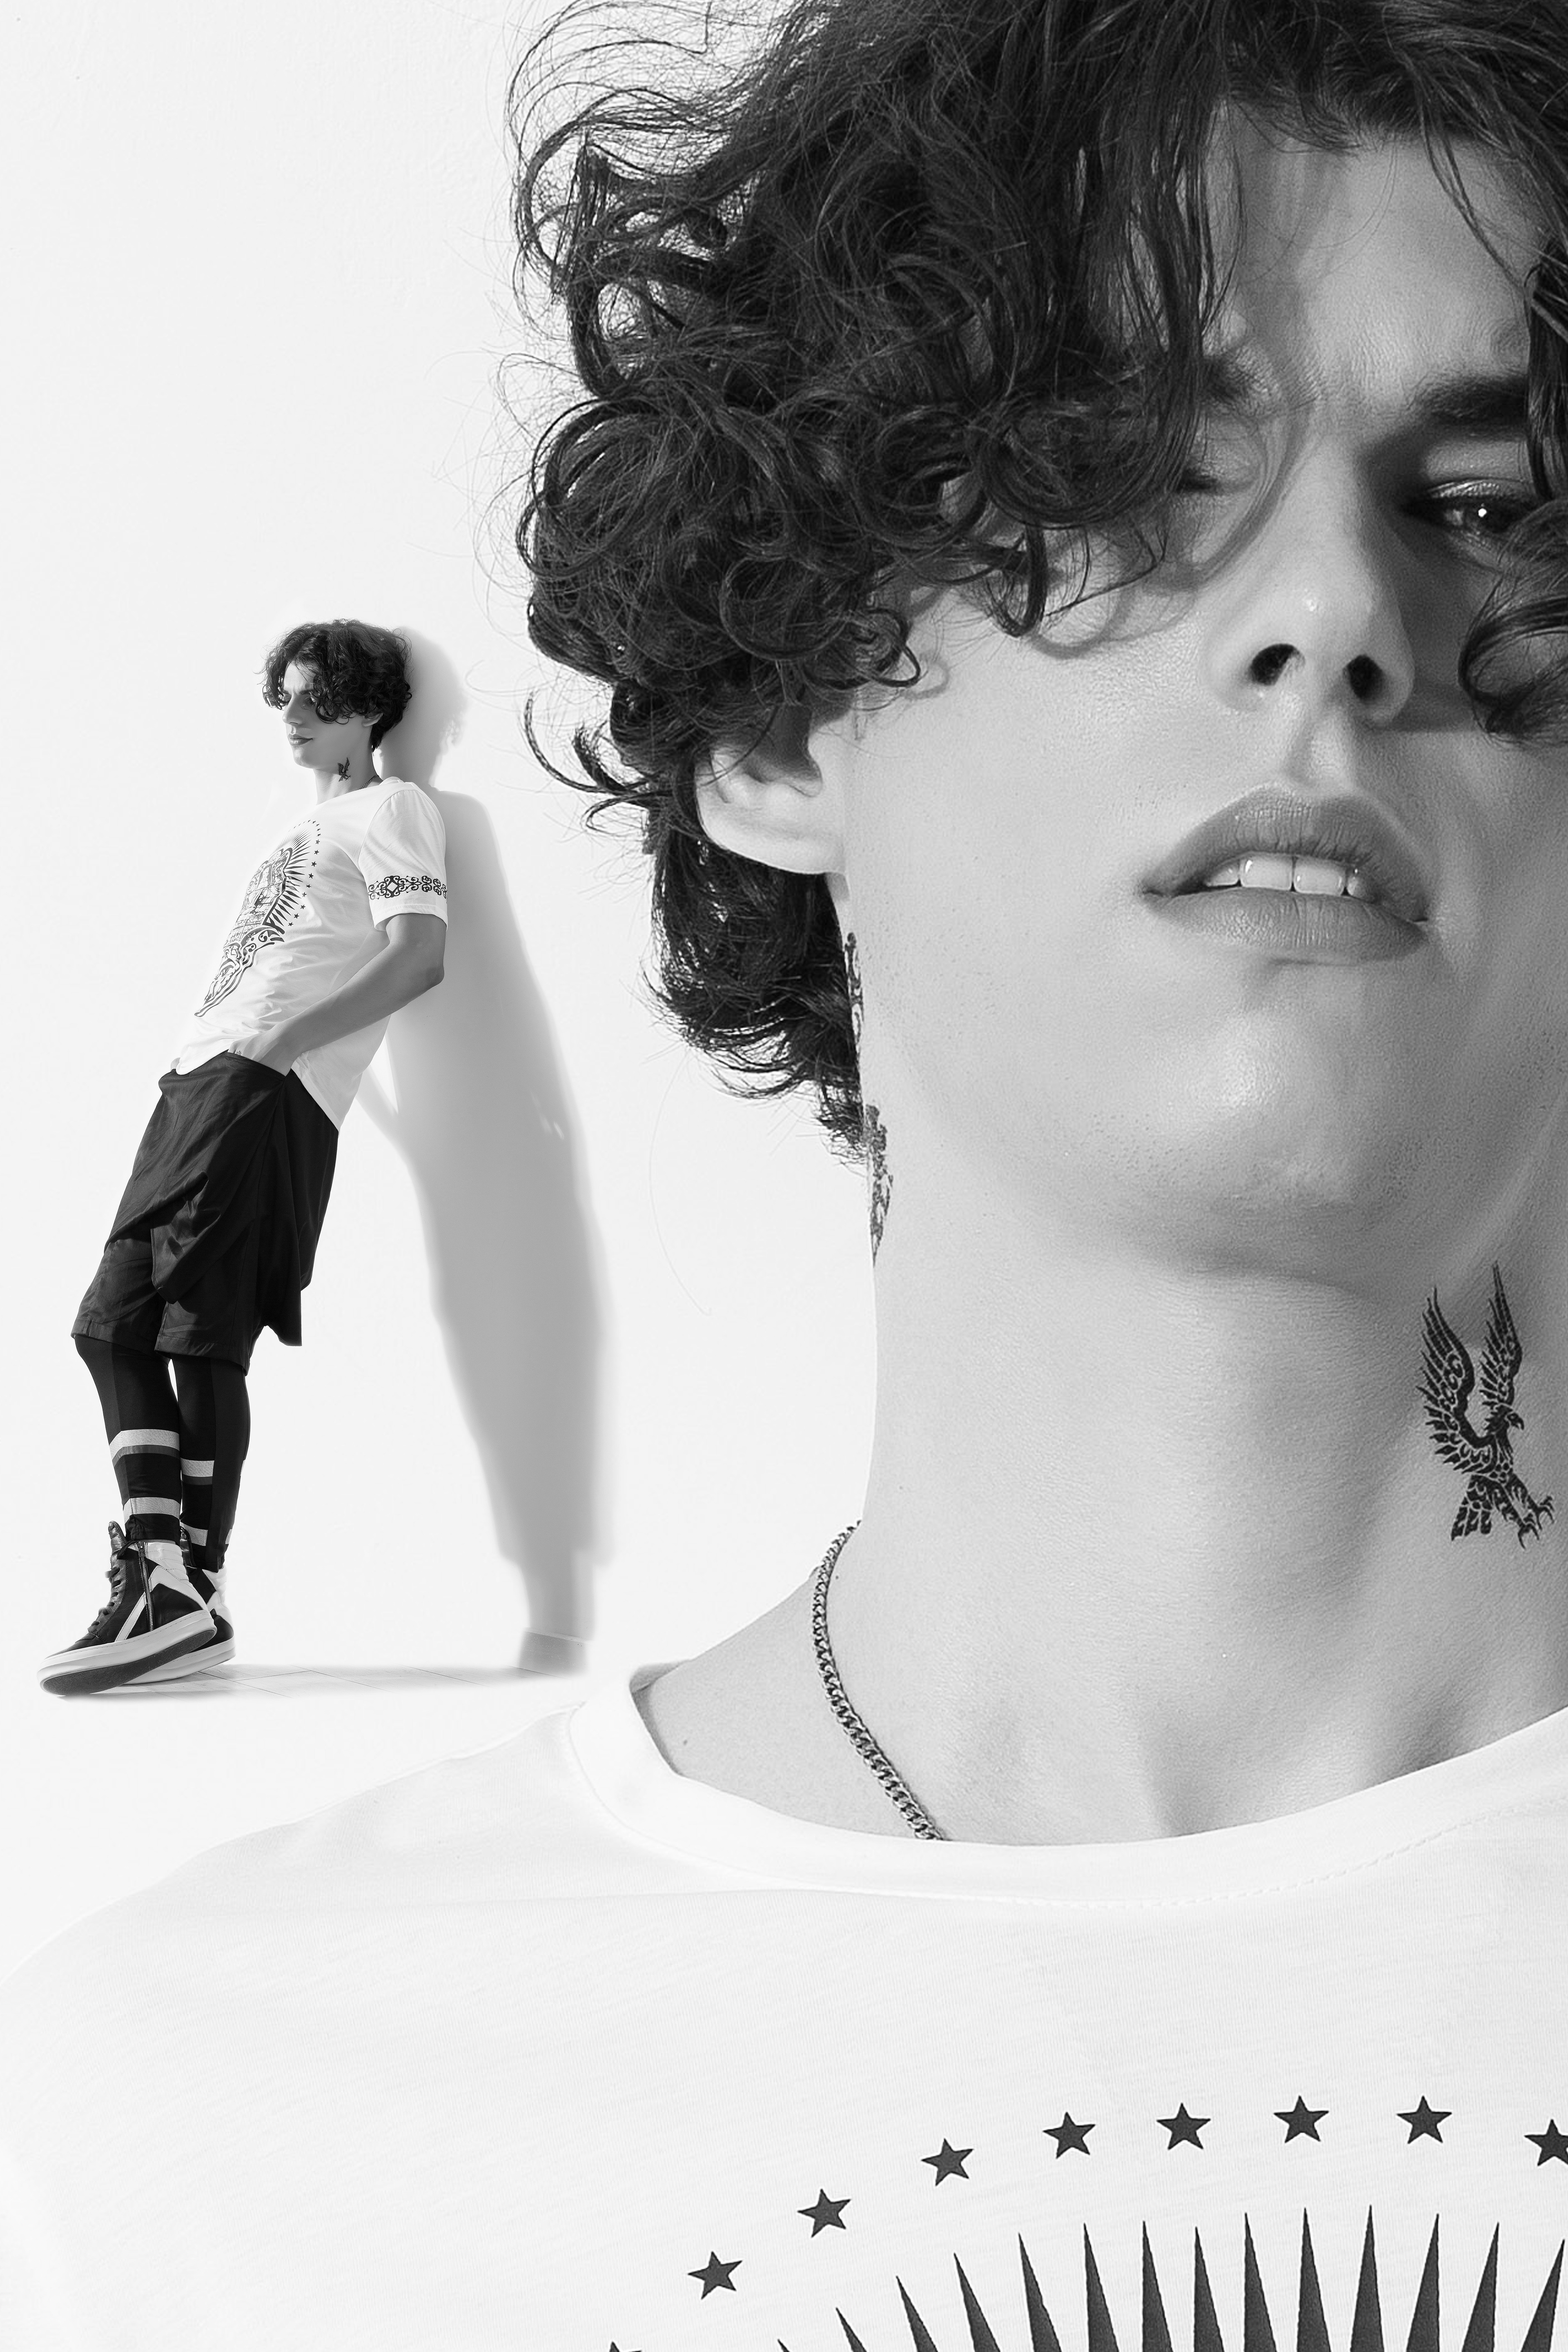
man, person, black and white, white, photography, male, portrait, model, fashion, black, monochrome, hairstyle, sketch, drawing, advertisement, photograph, beauty, young people, photo shoot, monochrome photography, portrait photography